Lance Broadway

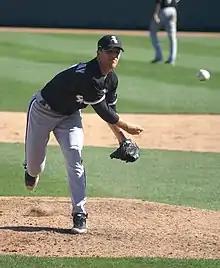
Broadway with the Chicago White Sox in 2009

Broadway was selected 15th overall (the fourth pitcher taken in the first round) by the Chicago White Sox in the 2005 Major League Baseball Draft. He signed for $1.57 million. After being selected, Broadway went 1–3 with a 4.58 ERA in 11 starts for the Single-A Winston-Salem Warthogs of the Carolina League. He went into the season considered the eighth best prospect in the White Sox system, and combined to go 8–8 with a 2.75 ERA and 117 strikeouts in 26 starts and 160.1 innings pitched between the Double-A Birmingham Barons and Triple-A Charlotte Knights.